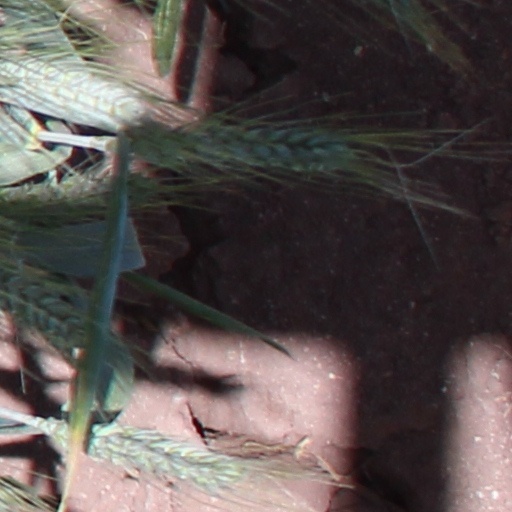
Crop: wheat